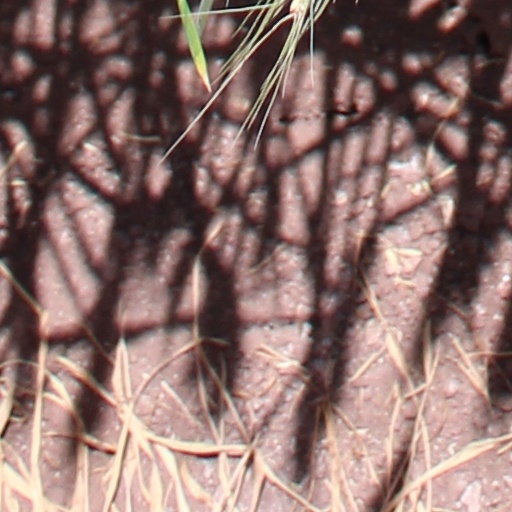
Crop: wheat